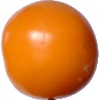
Label: yellow_tomato